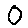
Label: 0